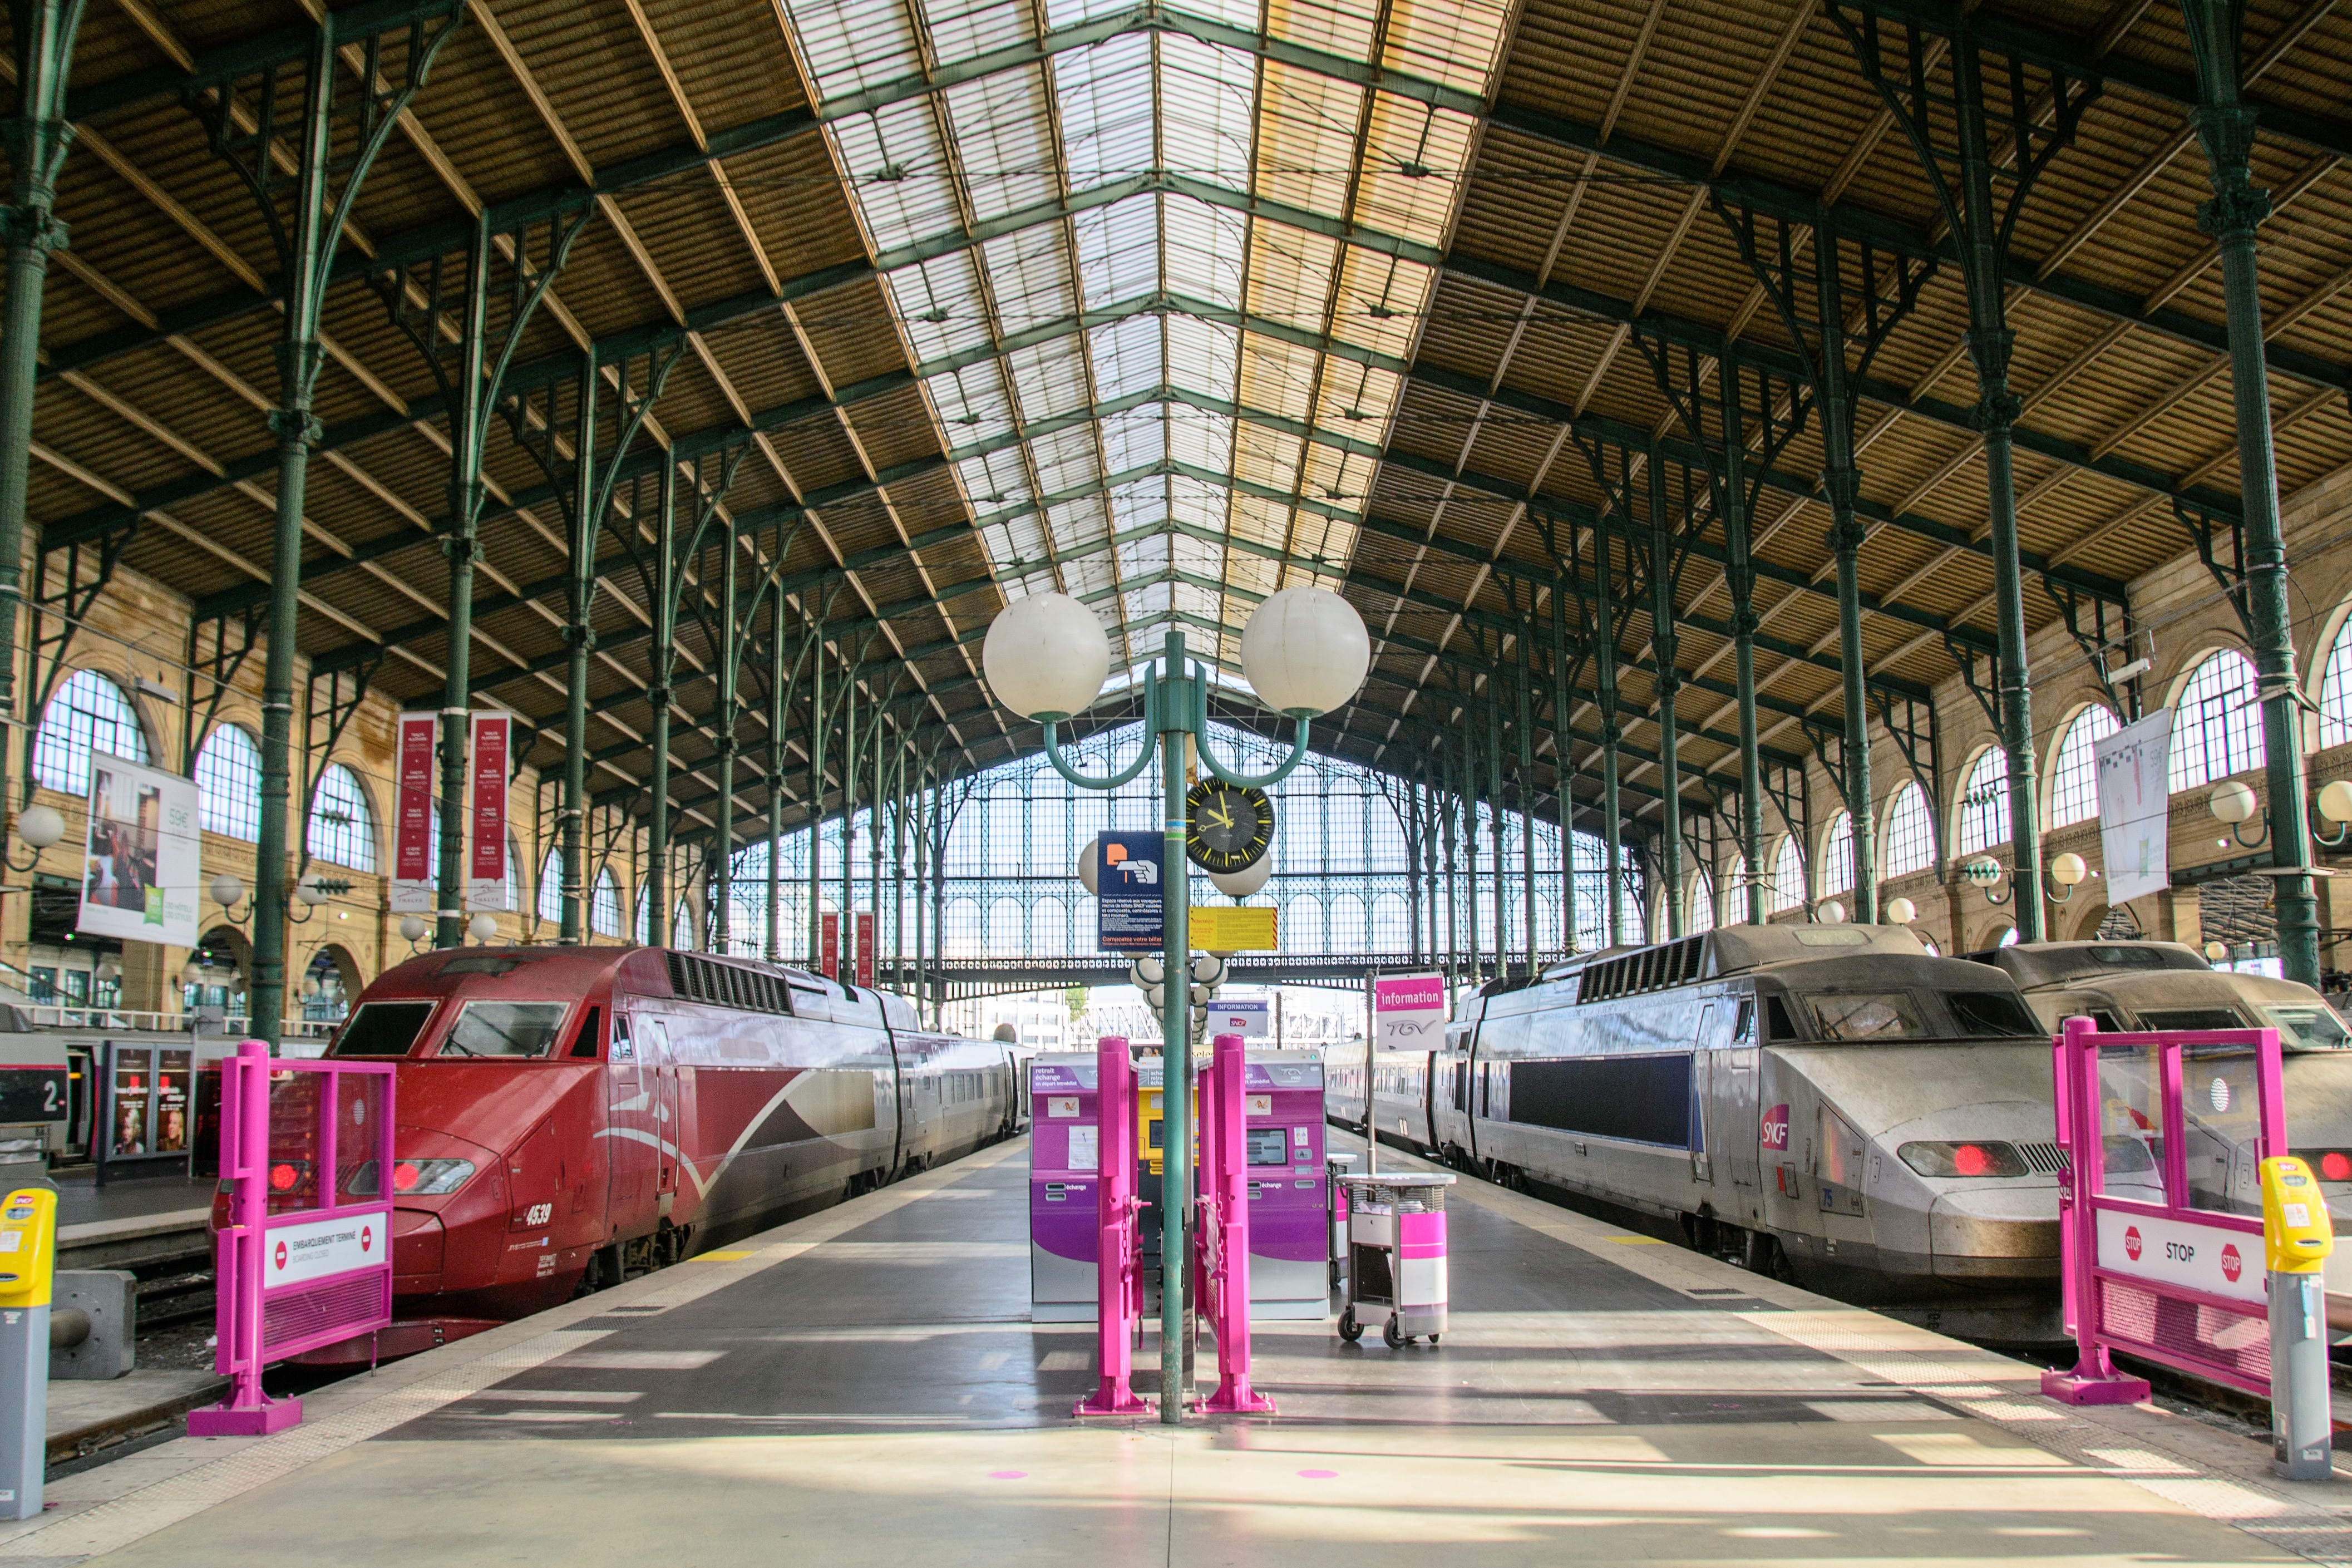
building, paris, train, transport, france, vehicle, train station, public transport, metro station, infrastructure, trains, railway station, gare du nord, metropolitan area